German Peasants' War

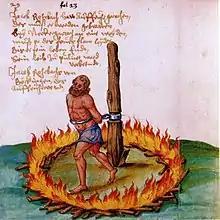
The burning of Little Jack Rohrbach, a leader of the peasants during the war, in Neckargartach

On 29 April the peasant protests in Thuringia culminated in open revolt. Large sections of the town populations joined the uprising. Together they marched around the countryside and stormed the castle of the Counts of Schwarzburg. In the following days, a larger number of insurgents gathered in the fields around the town. When Müntzer arrived with 300 fighters from Mühlhausen on 11 May, several thousand more peasants of the surrounding estates camped on the fields and pastures: the final strength of the peasant and town force was estimated at 6,000. The Landgrave, Philip of Hesse and Duke George of Saxony were on Müntzer's trail and directed their troops toward Frankenhausen. On 15 May joint troops of Landgraf Philipp I of Hesse and George, Duke of Saxony defeated the peasants under Müntzer near Frankenhausen in the County of Schwarzburg.